Nasrollah Nasehpour

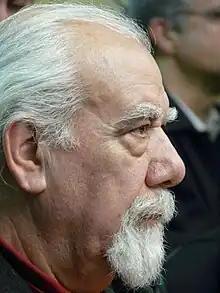
Nasehpour in 2009

Nasrollah Nasehpour (24 October 1940 – 18 June 2023) was an Iranian-Azerbaijani master musician in the Radif genre of music. Nasehpour was member of "Iranian House music" and professor in the Tehran University of Art.